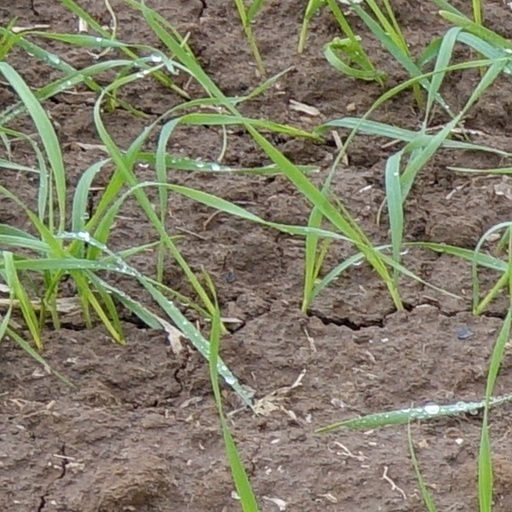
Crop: wheat